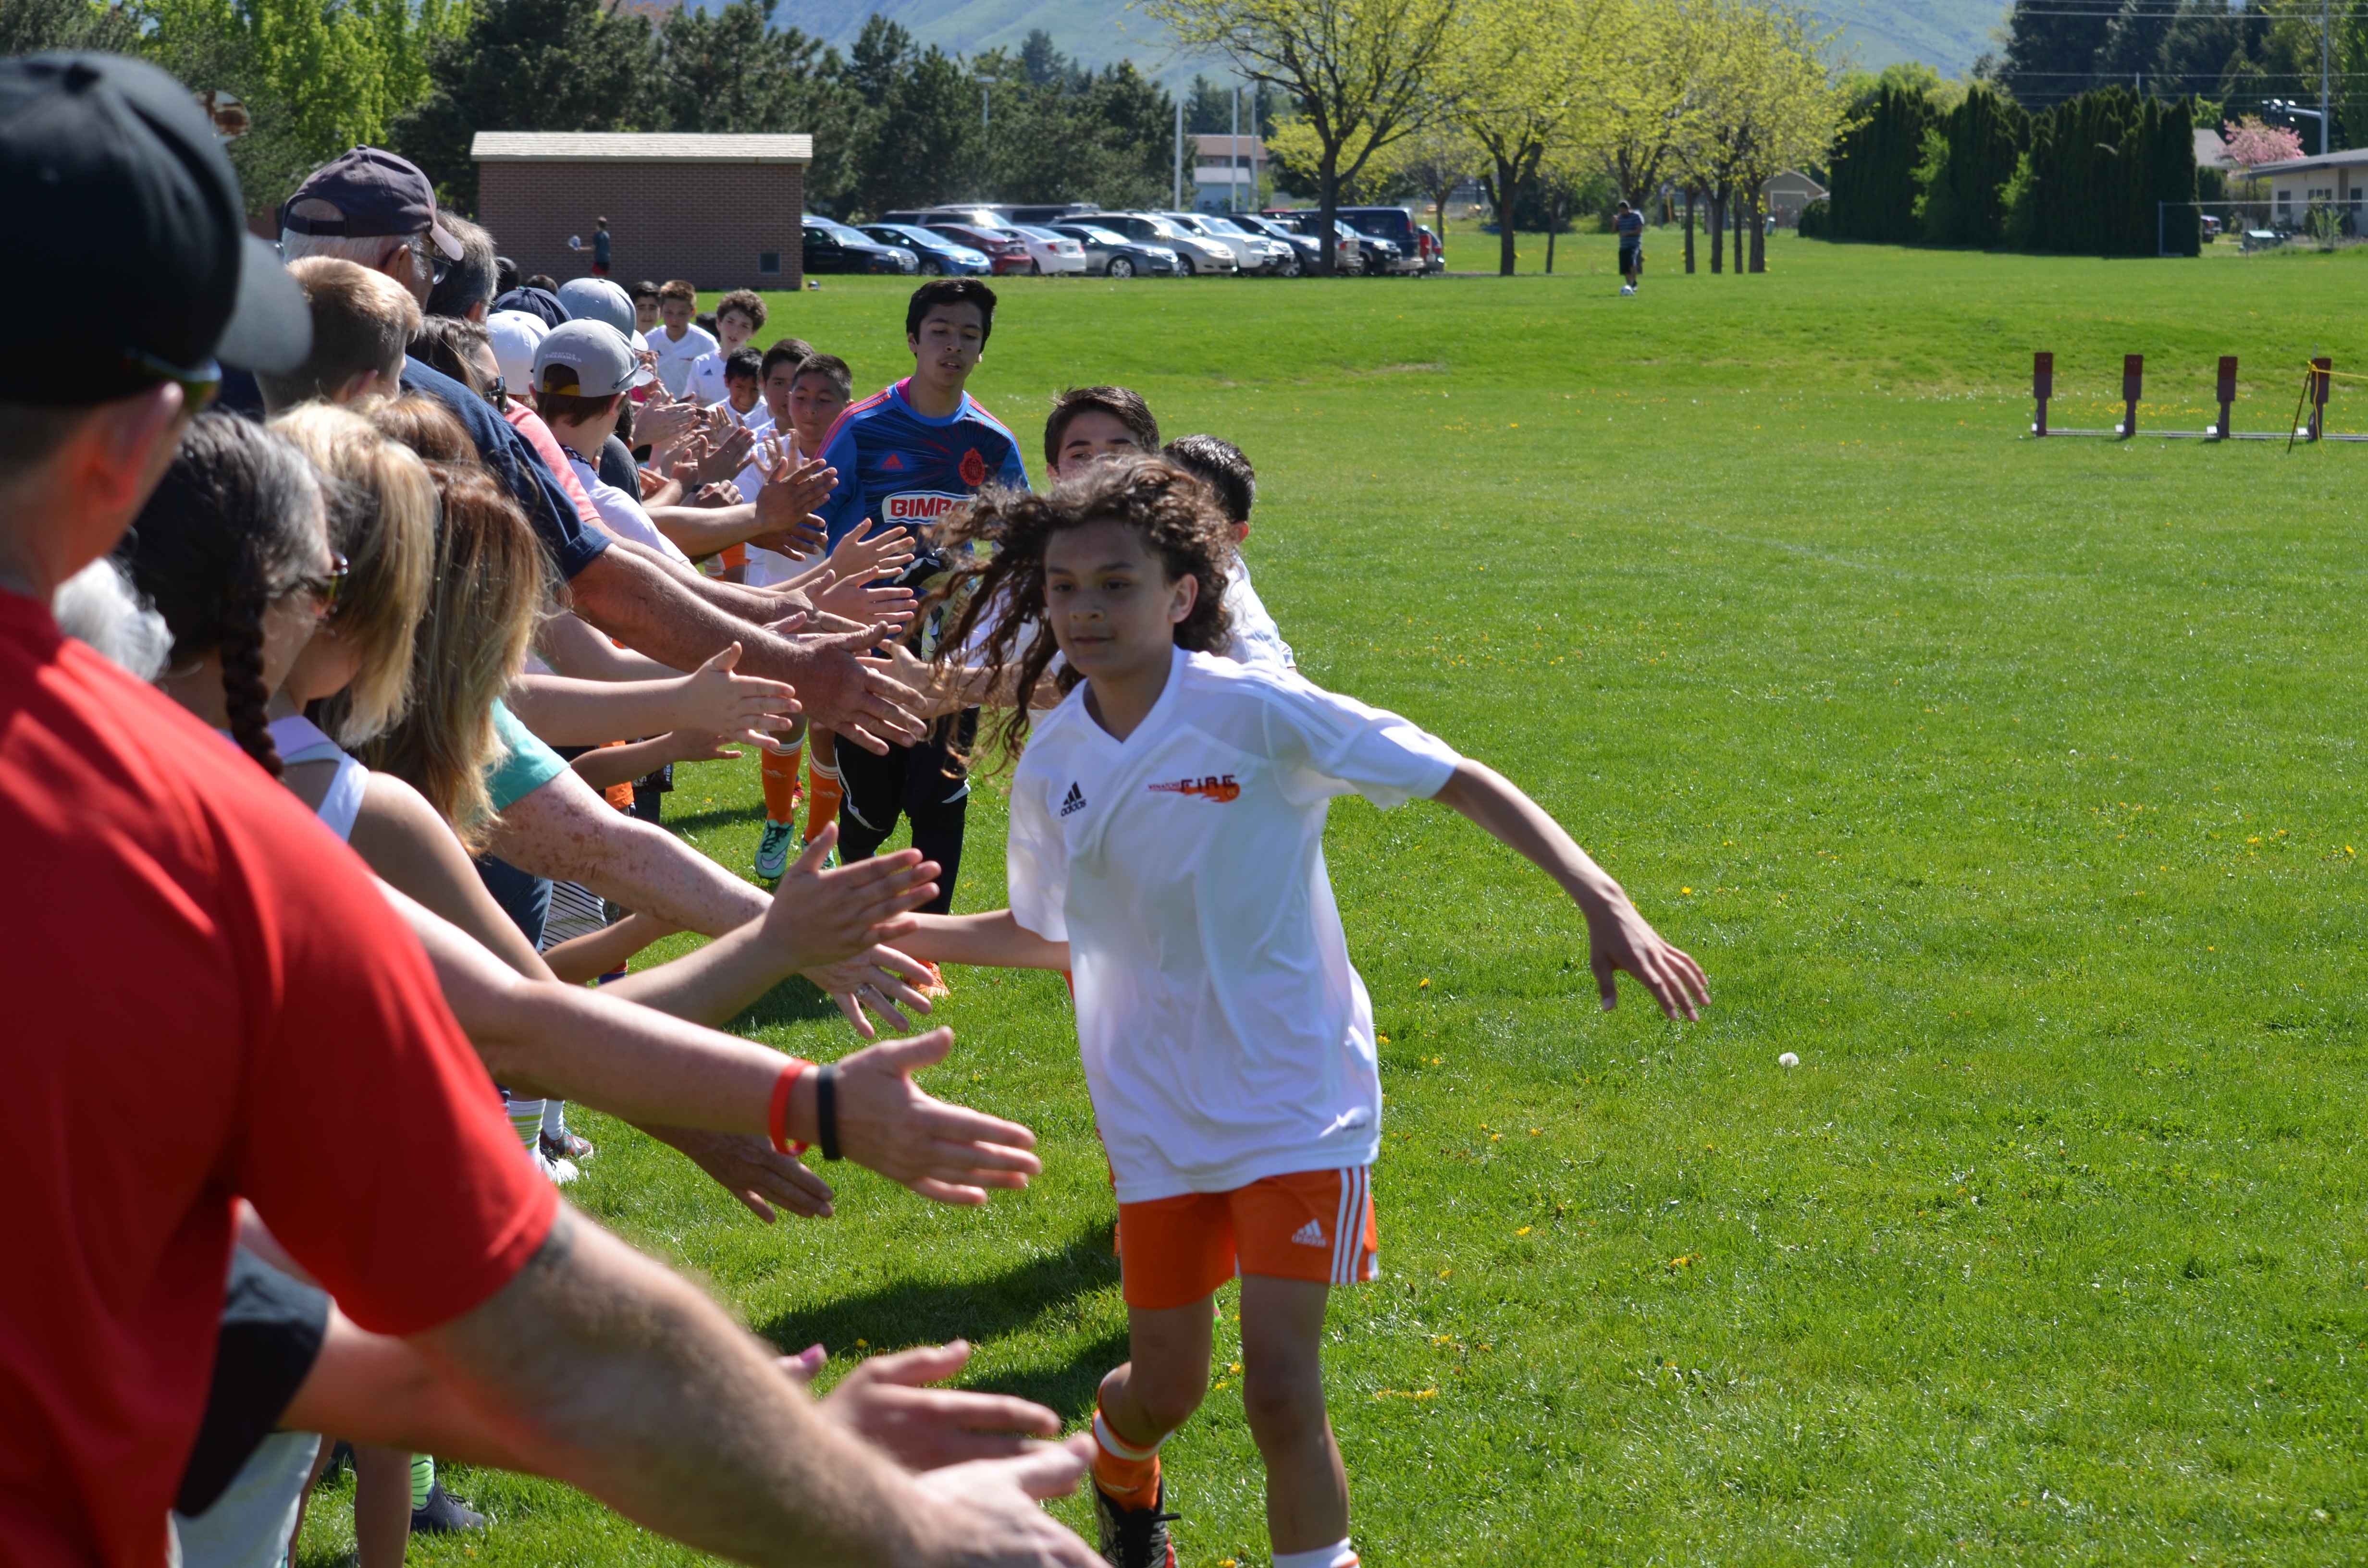
sport, young, youth, soccer, playing, team, sports, athlete, success, sportsman, sportsmanship, endurance sports, physical fitness